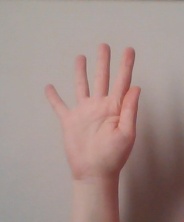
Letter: sheen